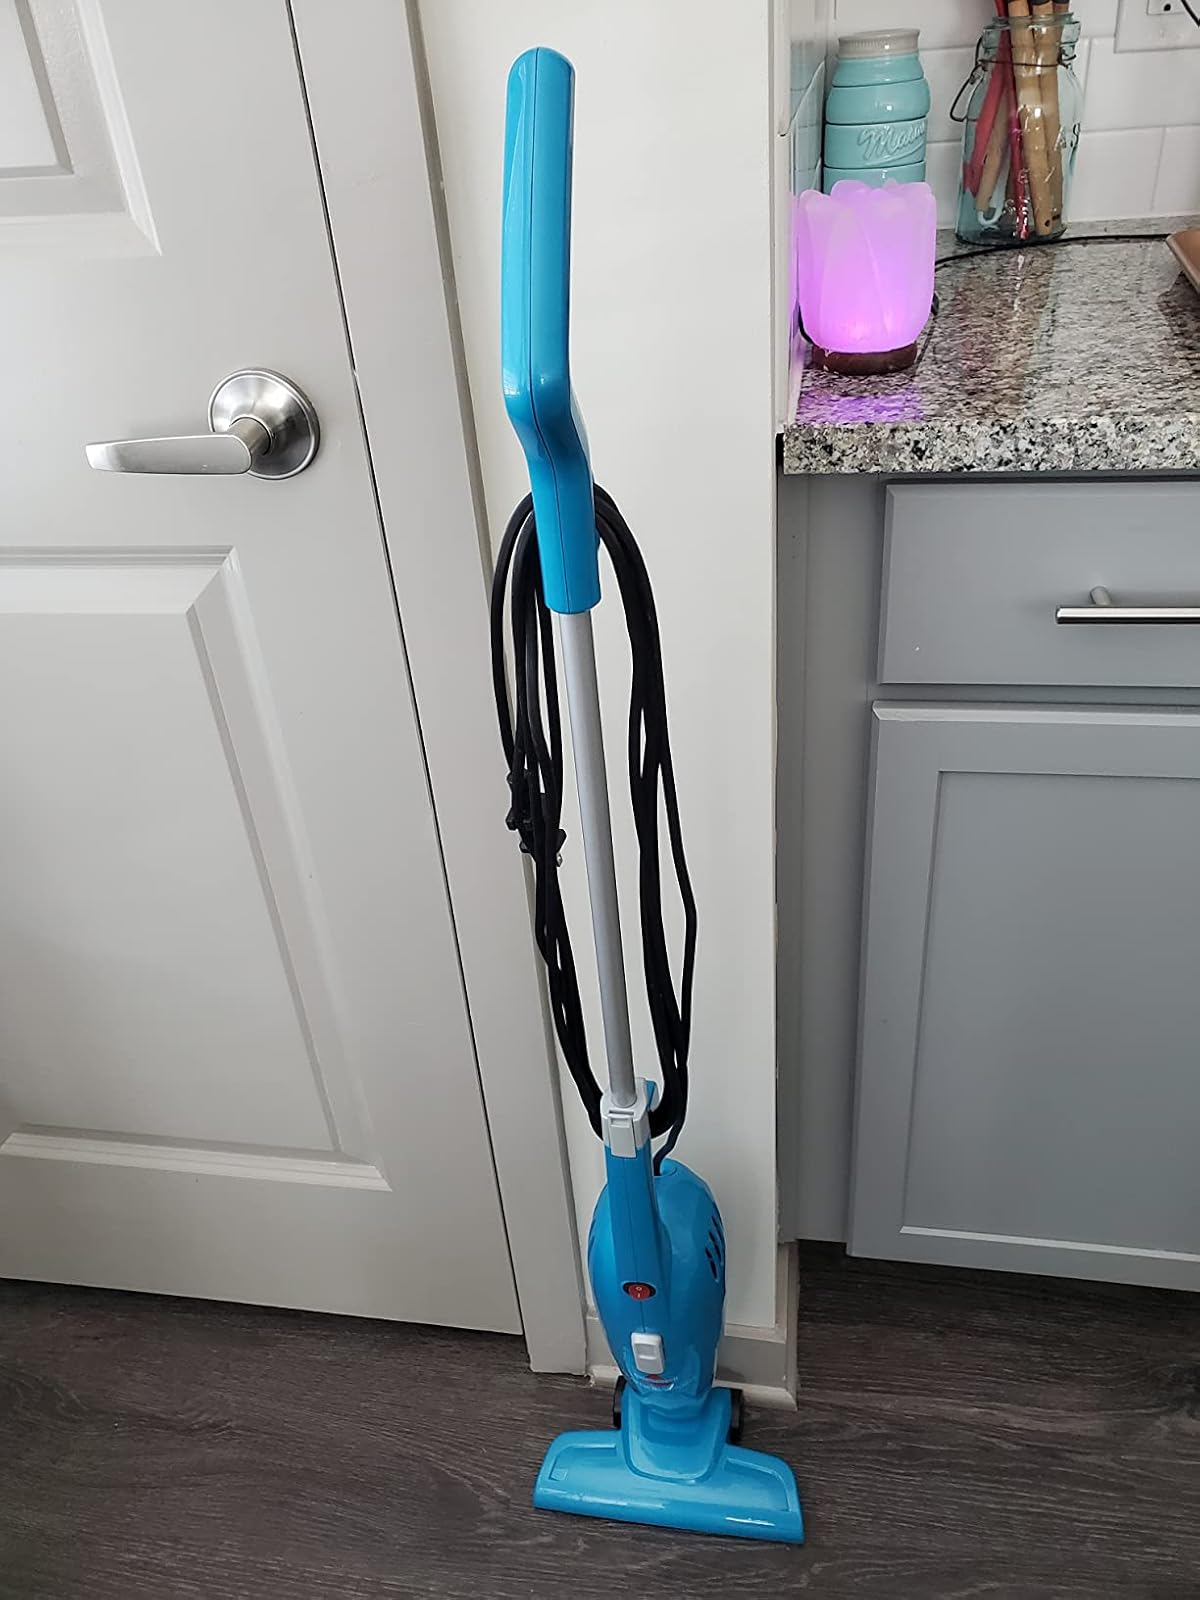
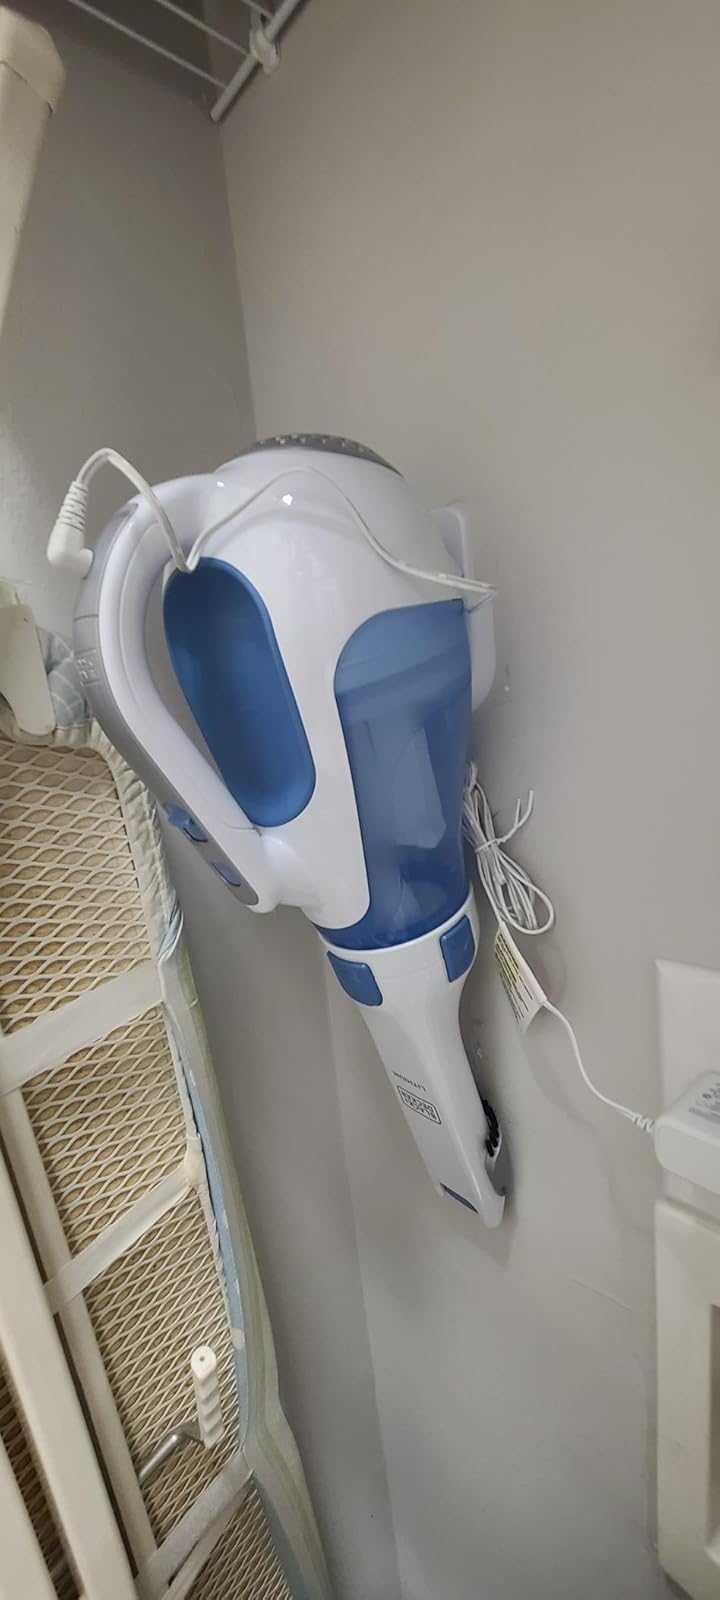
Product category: items_vacuum
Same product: no